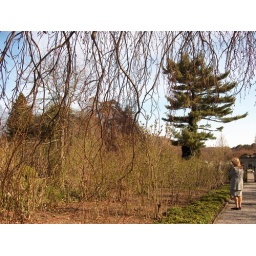
April 22, 2007 There is also white pine tree in the background and another weeping beech tree.